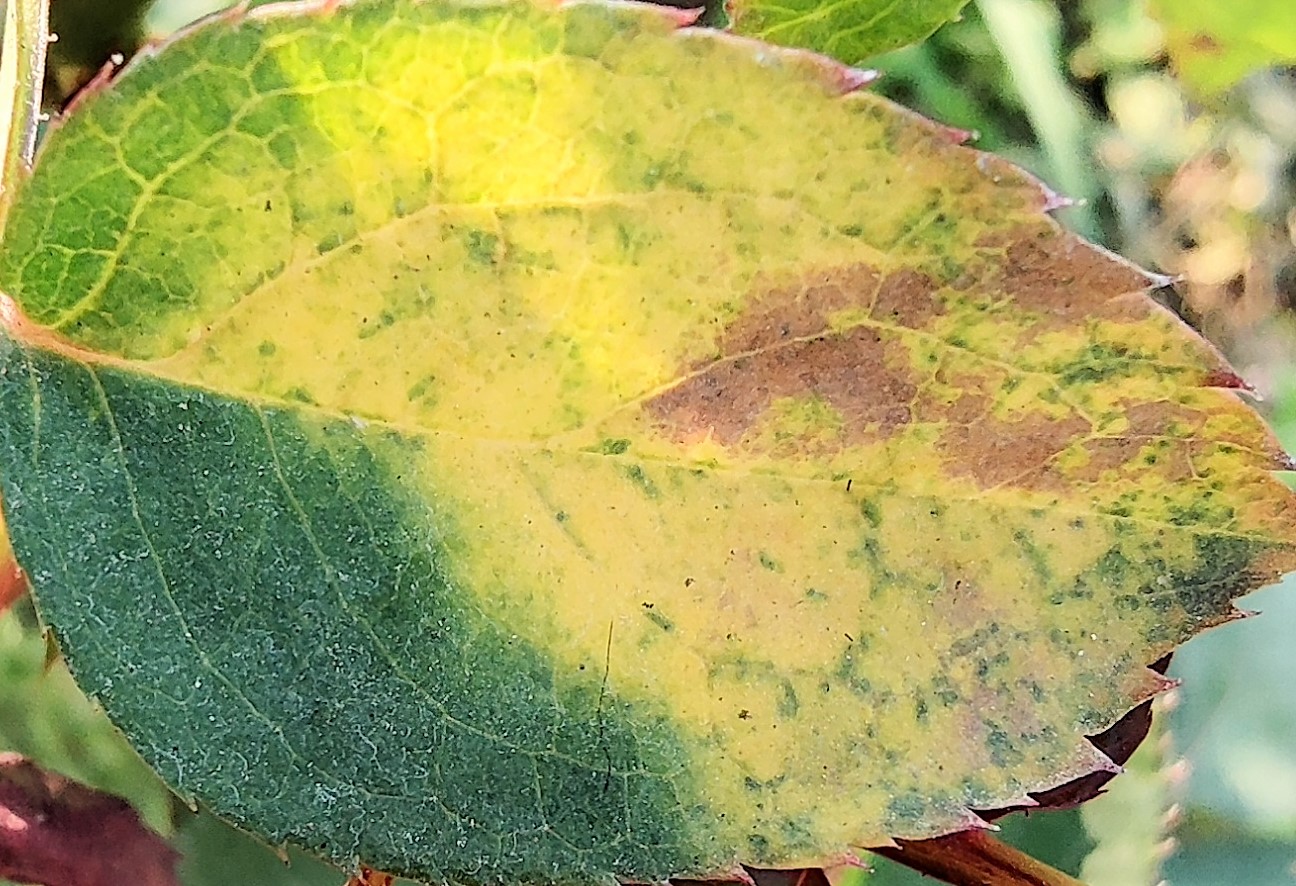
Label: Downy Mildew